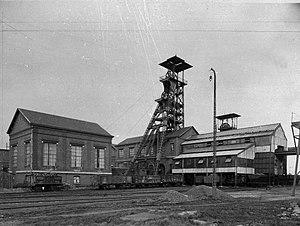
La fosse Cuvinot de la Compagnie des mines d'Anzin était un charbonnage constitué de deux puits situé à Onnaing, Nord, Nord-Pas-de-Calais, France.
Onnaing est une commune française, située dans le département du Nord, en région Hauts-de-France.